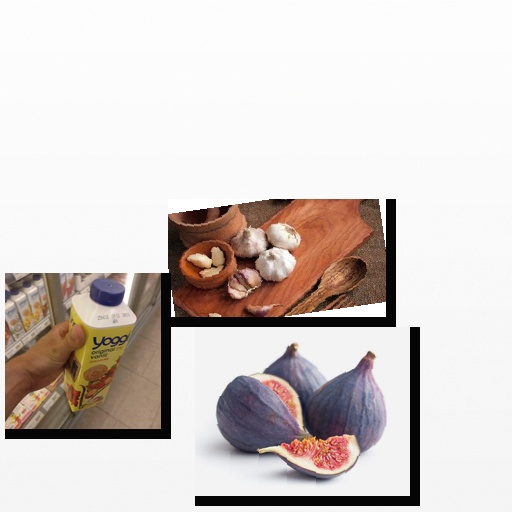
Food items: garlic, fig, strawberry_yoghurt